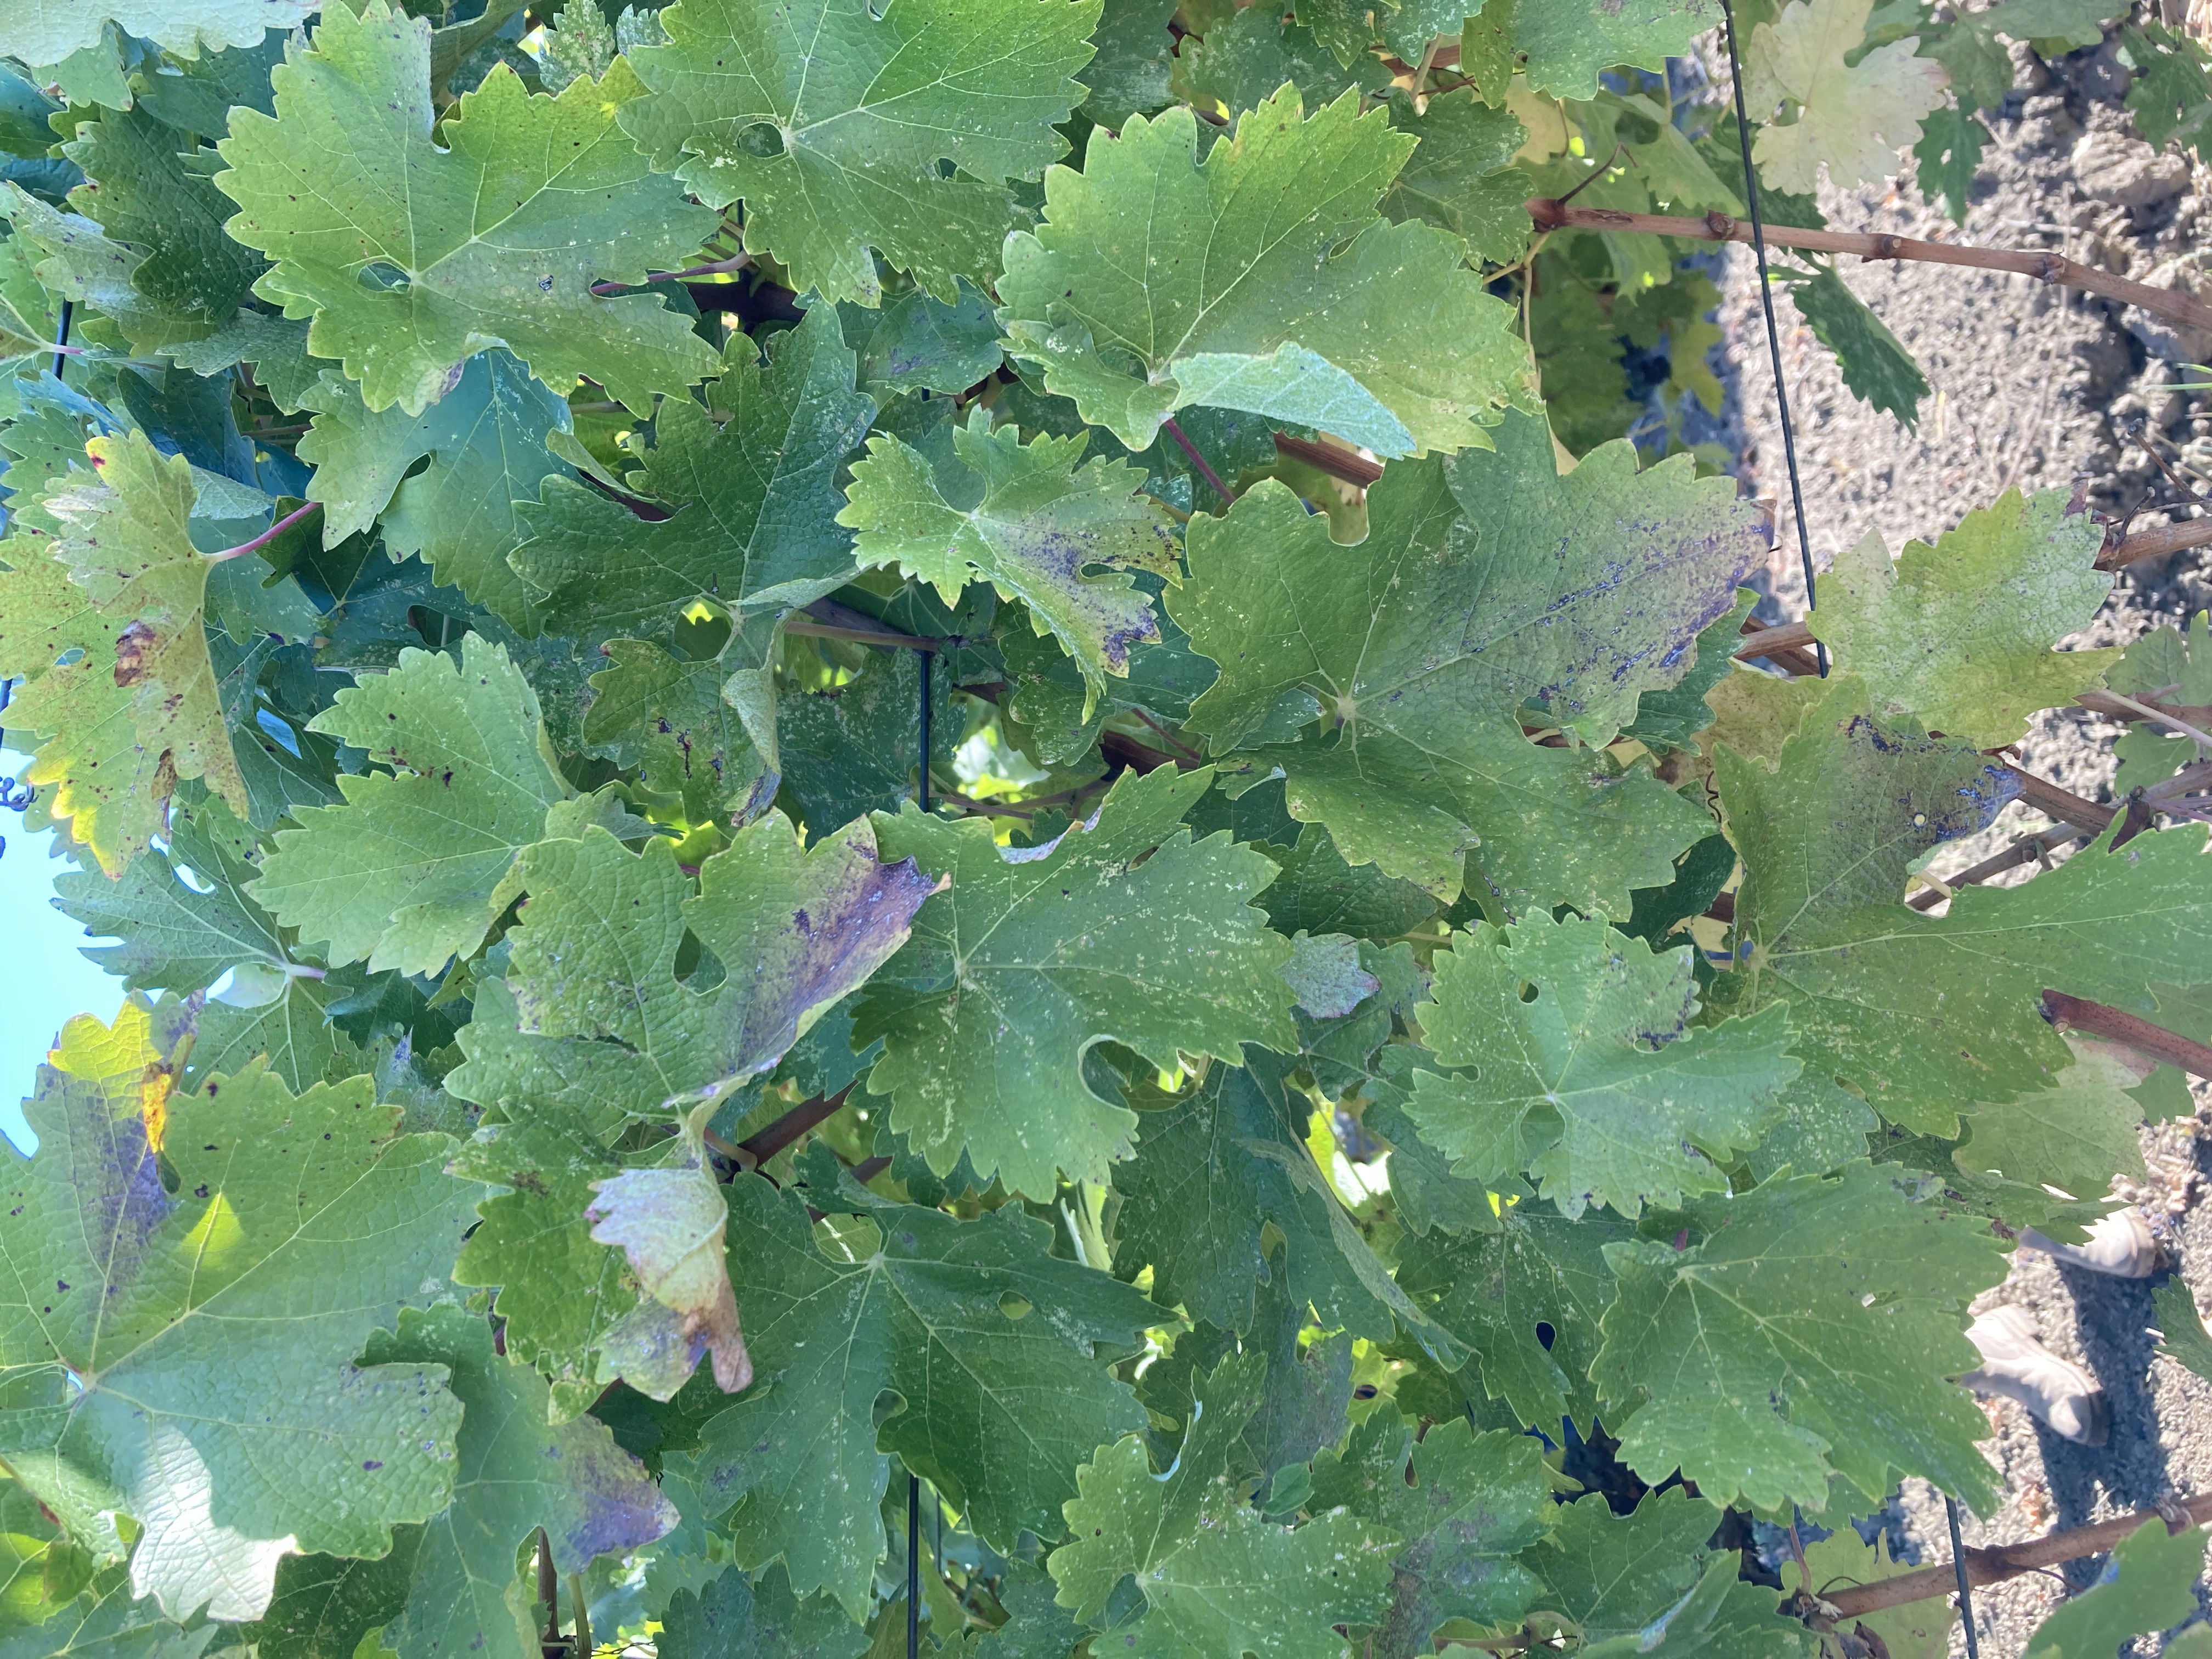
Label: No Virus